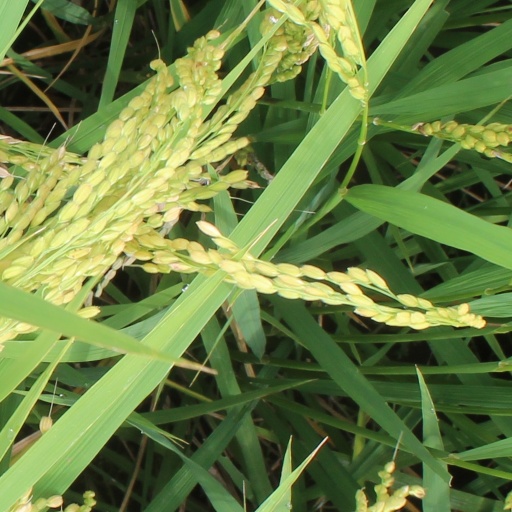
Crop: rice